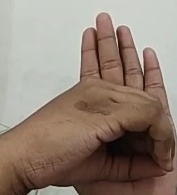
ASL sign: 0